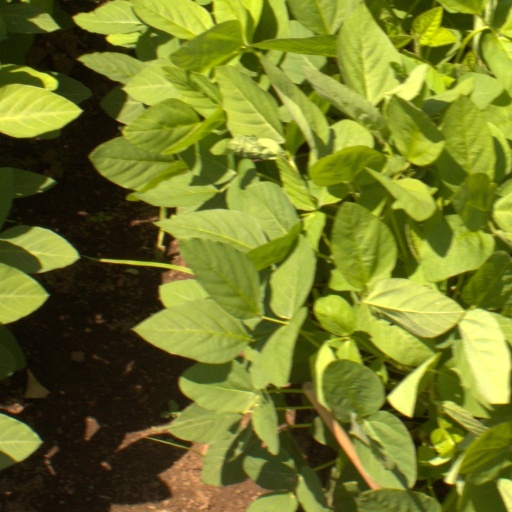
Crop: soybean